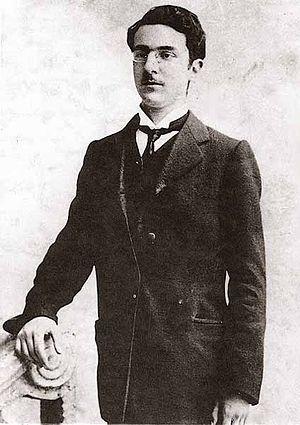
Fernando António Nogueira Pessoa est un écrivain, critique, polémiste et poète portugais trilingue. Né le 13 juin 1888 à Lisbonne, ville où il meurt des suites de son alcoolisme le 30 novembre 1935, il a vécu une partie de son enfance à Durban en Afrique du Sud.